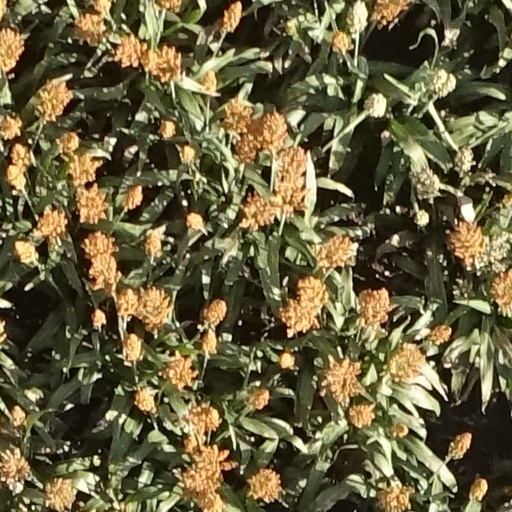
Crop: sorghum